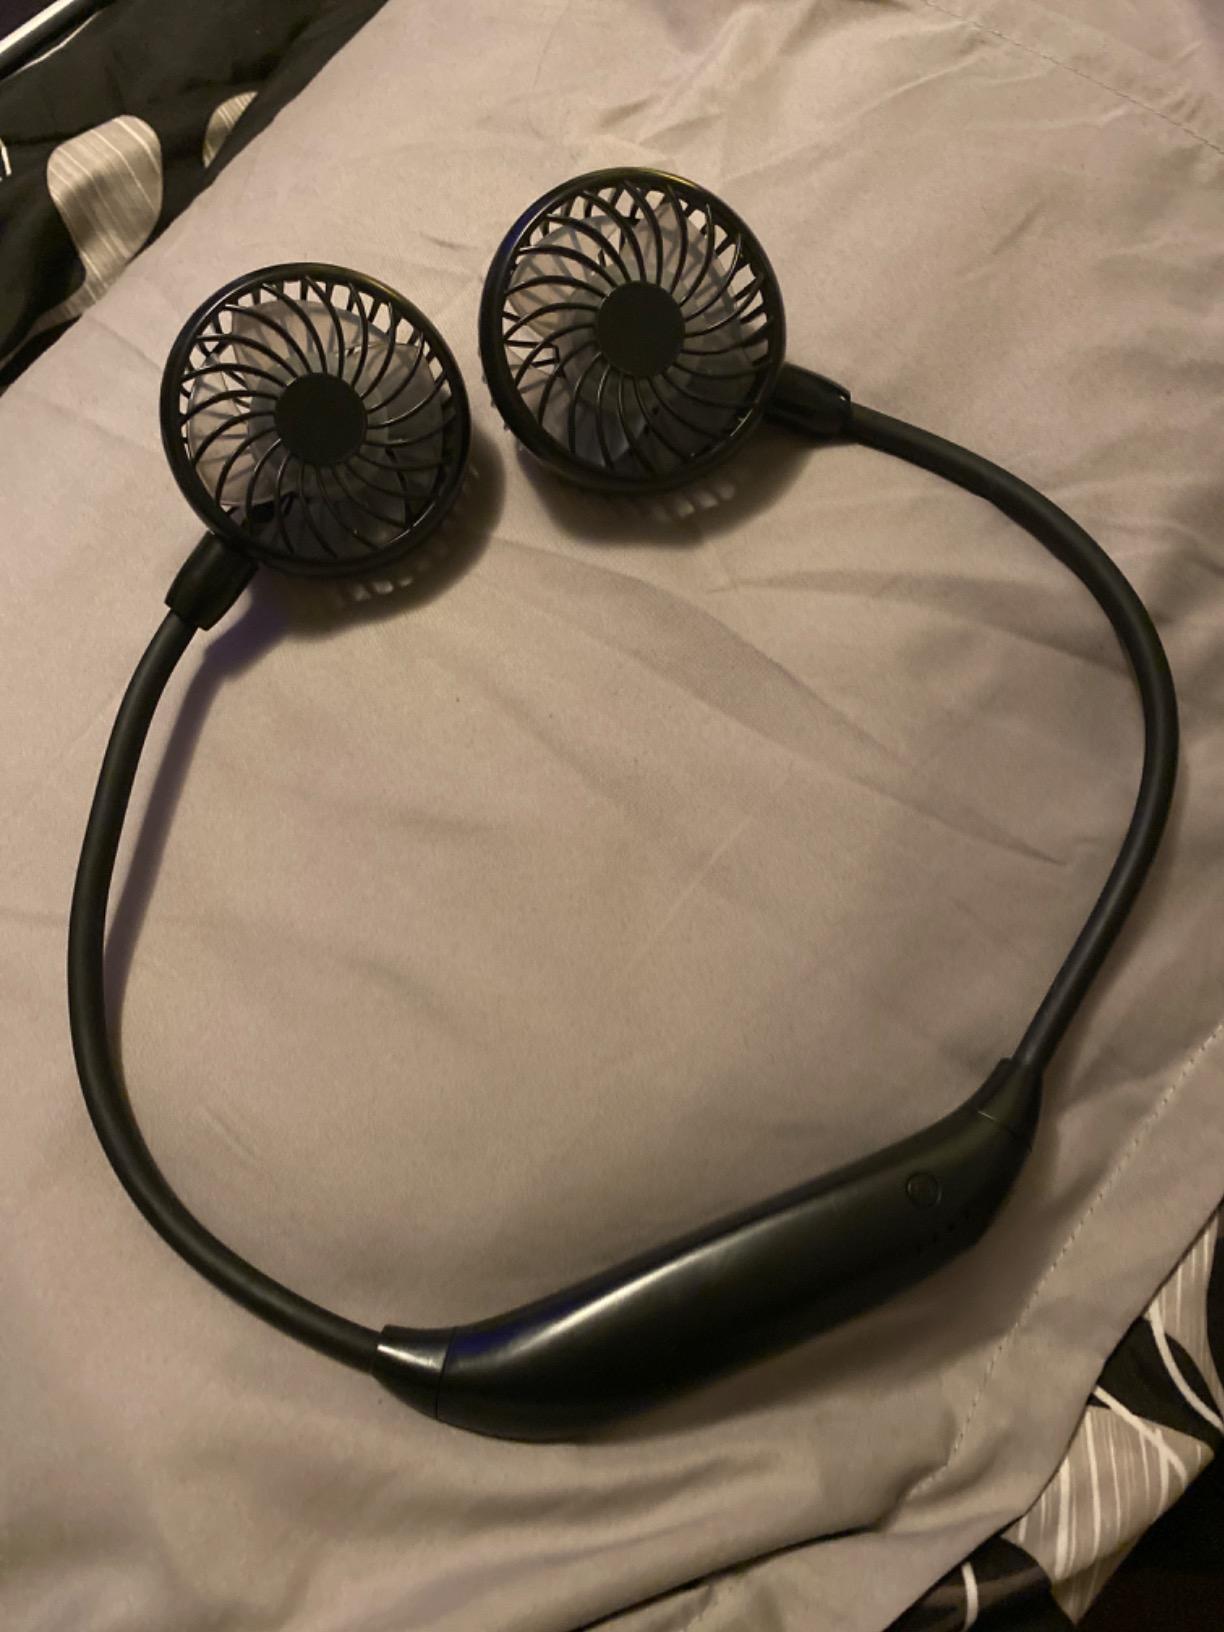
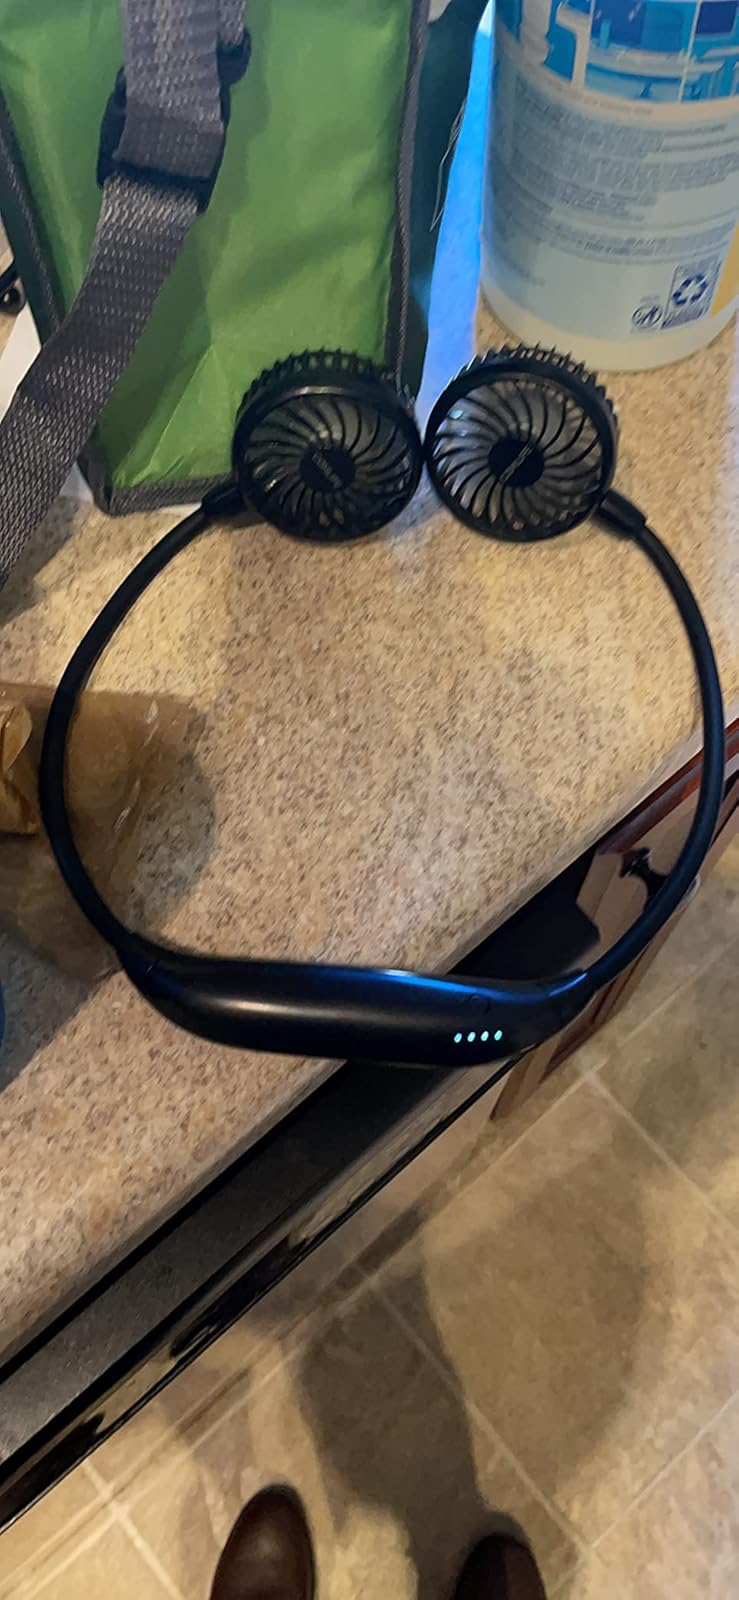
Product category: fan
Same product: no